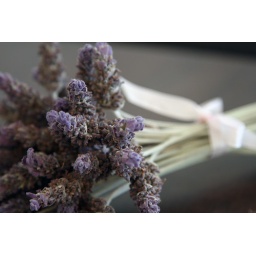
We have lots of gorgeous flowers in our house at the moment. :)